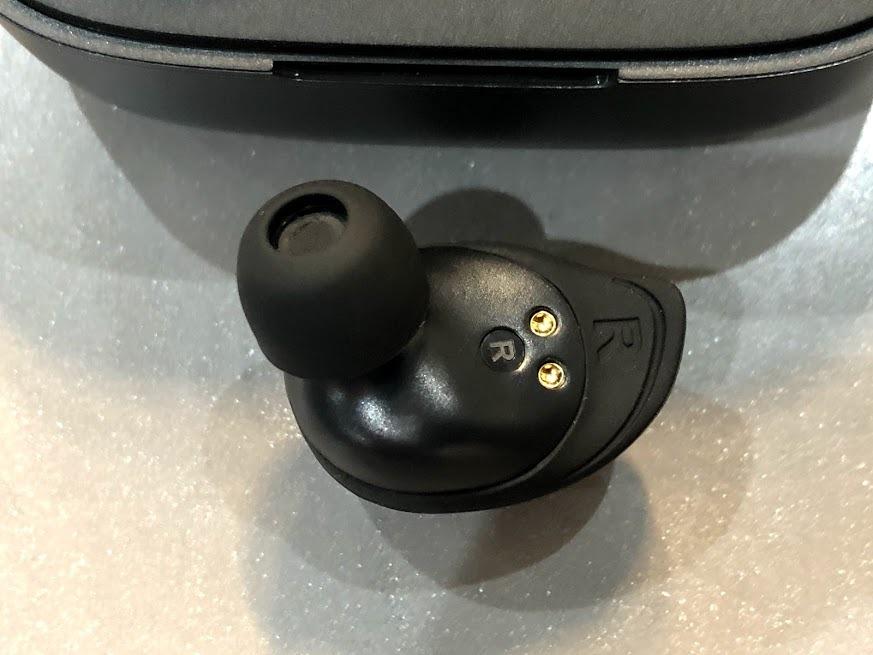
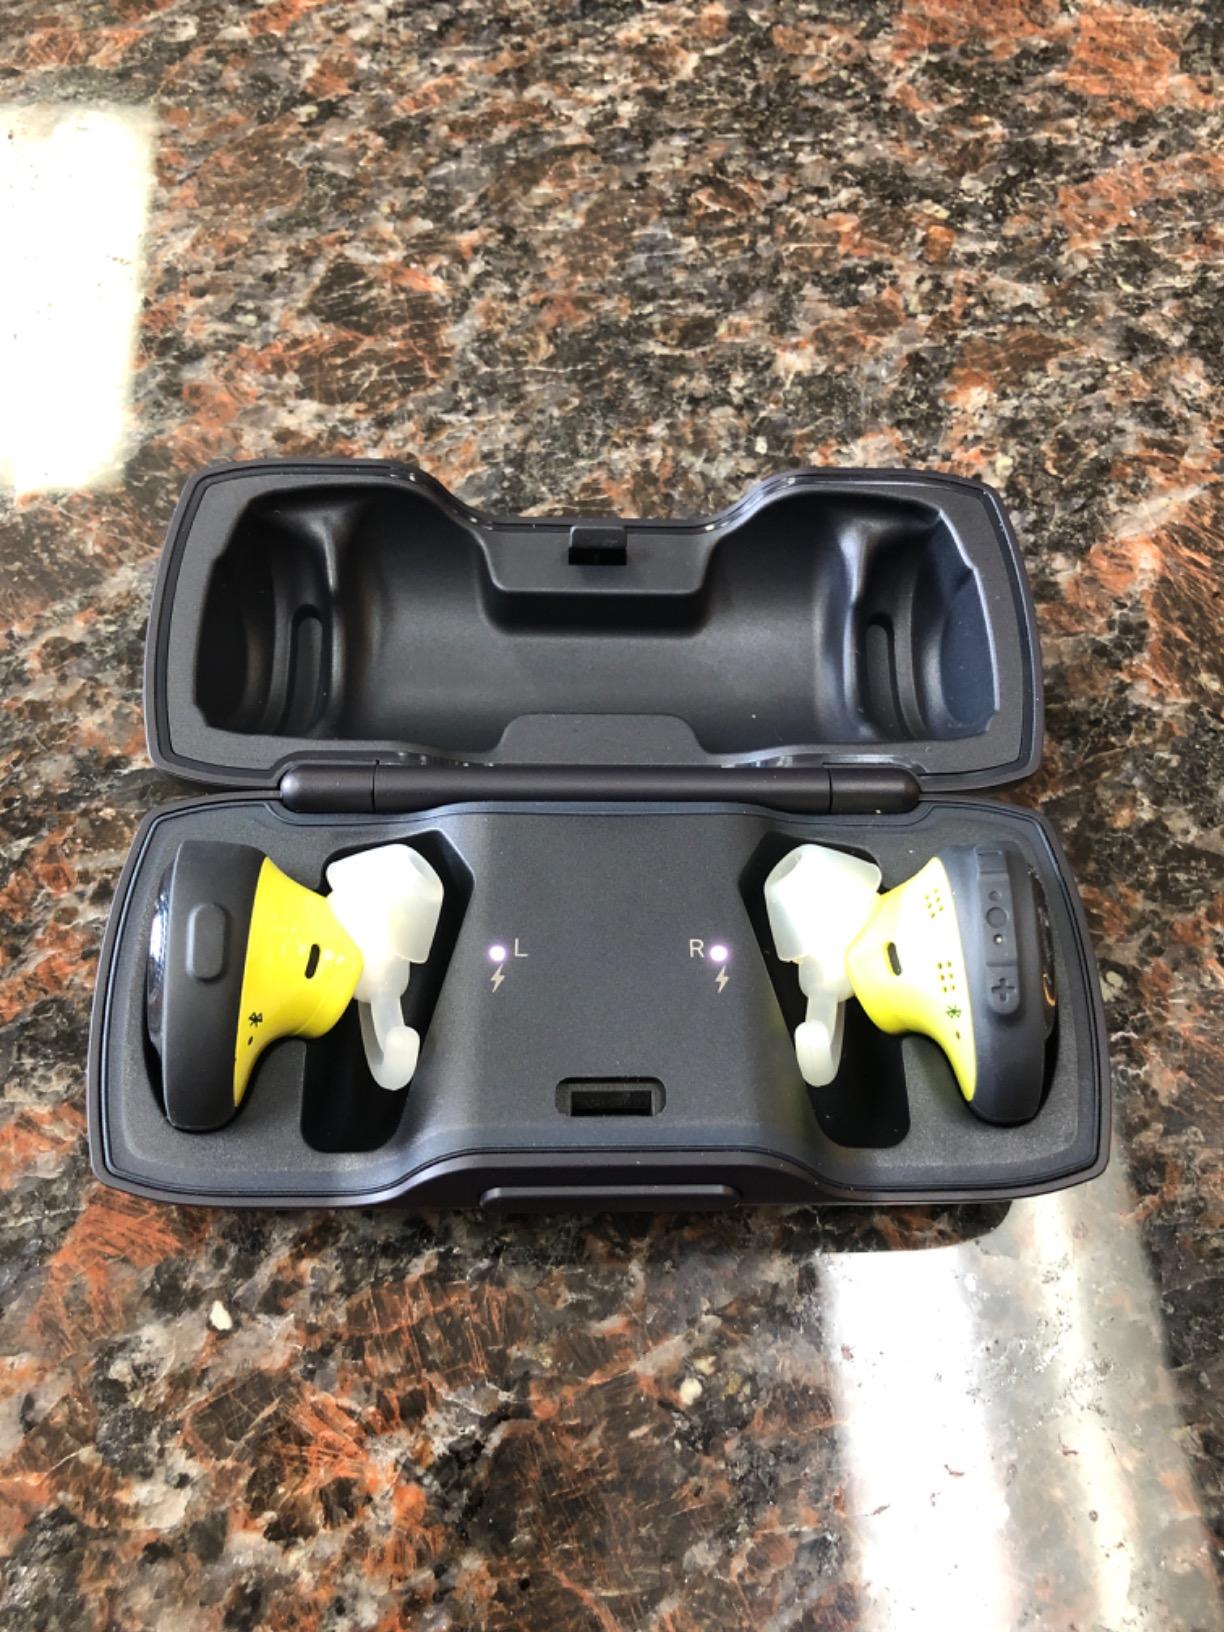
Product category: earbuds
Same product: no